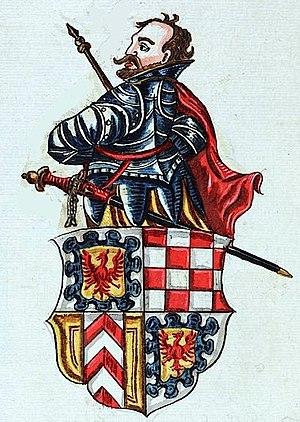
Jean de Fribourg, dit « de Furstemberg », né à Neuchâtel le 26 mai 1396 et mort le 19 février 1458 dans la même ville, est un comte de Fribourg-en-Brisgau, de Cerlier et de Neuchâtel à partir de 1424, baron de Grandson et seigneur de Vercel, de Badenwyler et de Champlitte ; maréchal de Bourgogne.